UEFA Euro 1996

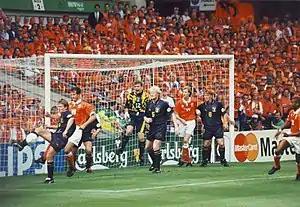
A Group A game between Scotland and the Netherlands at Villa Park

Group B had Western European France and Spain, along with Balkan World Cup participants Romania and Bulgaria. France and Spain dominated the group, with France avenging Bulgaria for the 1994 qualification debacle, and World Cup quarter-finalists Romania going home, with no points and only one goal scored.